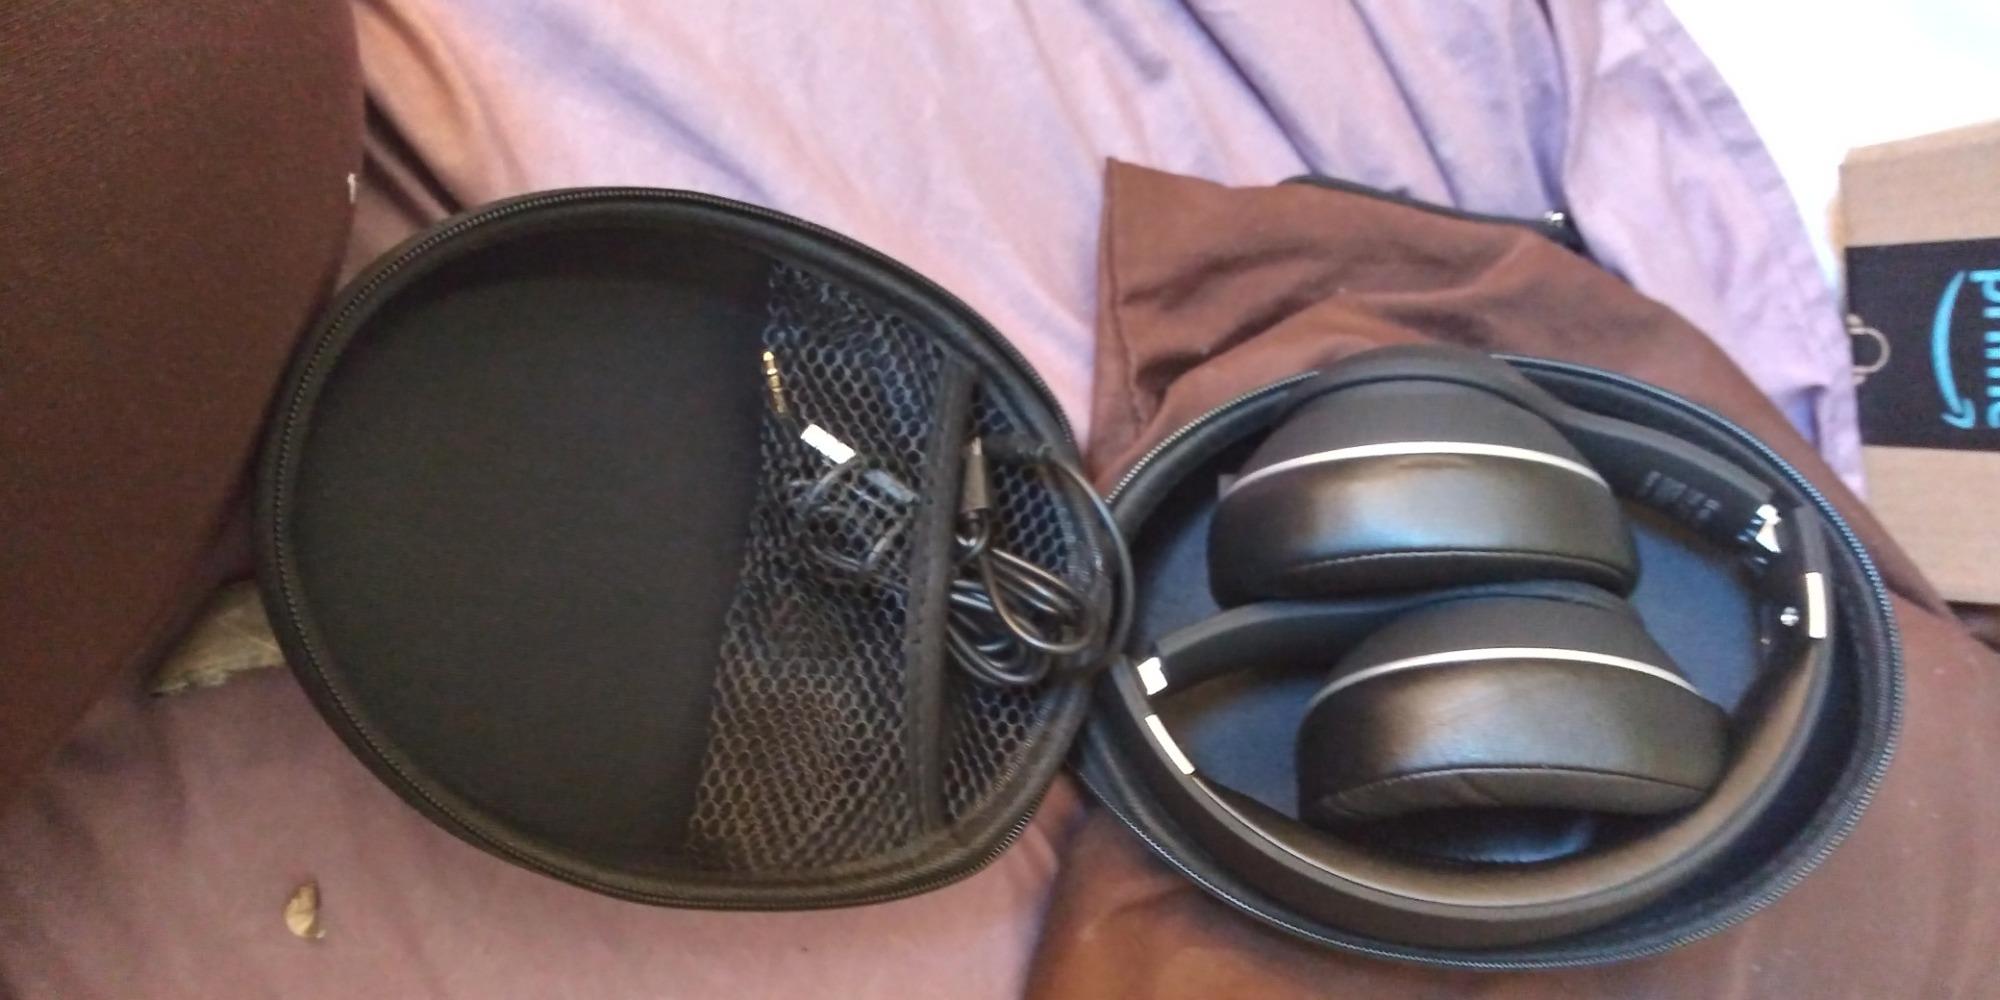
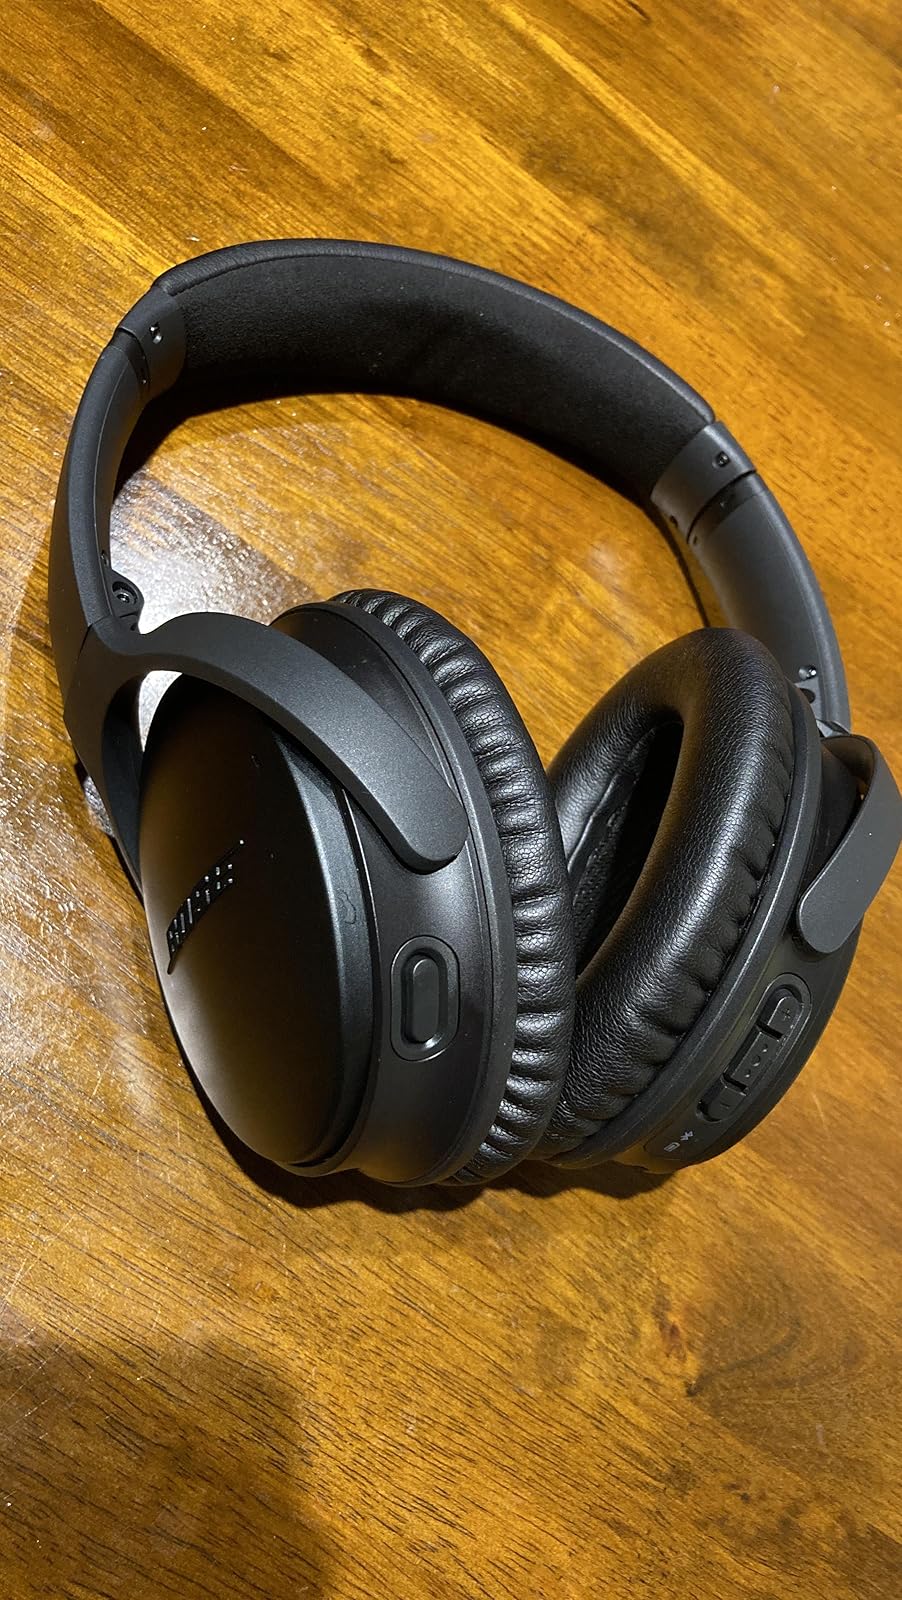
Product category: headphones
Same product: no